Oscar Piastri

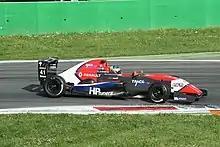
Piastri racing at Monza in the 2018 Formula Renault Eurocup Championship

Oscar Jack Piastri was born on 6 April 2001 in Melbourne, Victoria, Australia. His father, Chris Piastri, is the founder and owner of "HP Tuners", an automotive software company; the company sponsored his junior formulae career with up to million. He served as Piastri's kart mechanic as he contested national championships in Australia. His mother, Nicole Piastri ( MacFadyen), helped raise him in the suburb of Brighton with his three younger sisters—Hattie, Edie, and Mae. He claims Italian, Yugoslavian, and Chinese heritage from his father, as well as Scottish and Irish from his mother. His bedtime stories frequently consisted of automotive books, prompting his father to buy him a radio-controlled car on a business trip when he was six, which he began racing in his backyard.